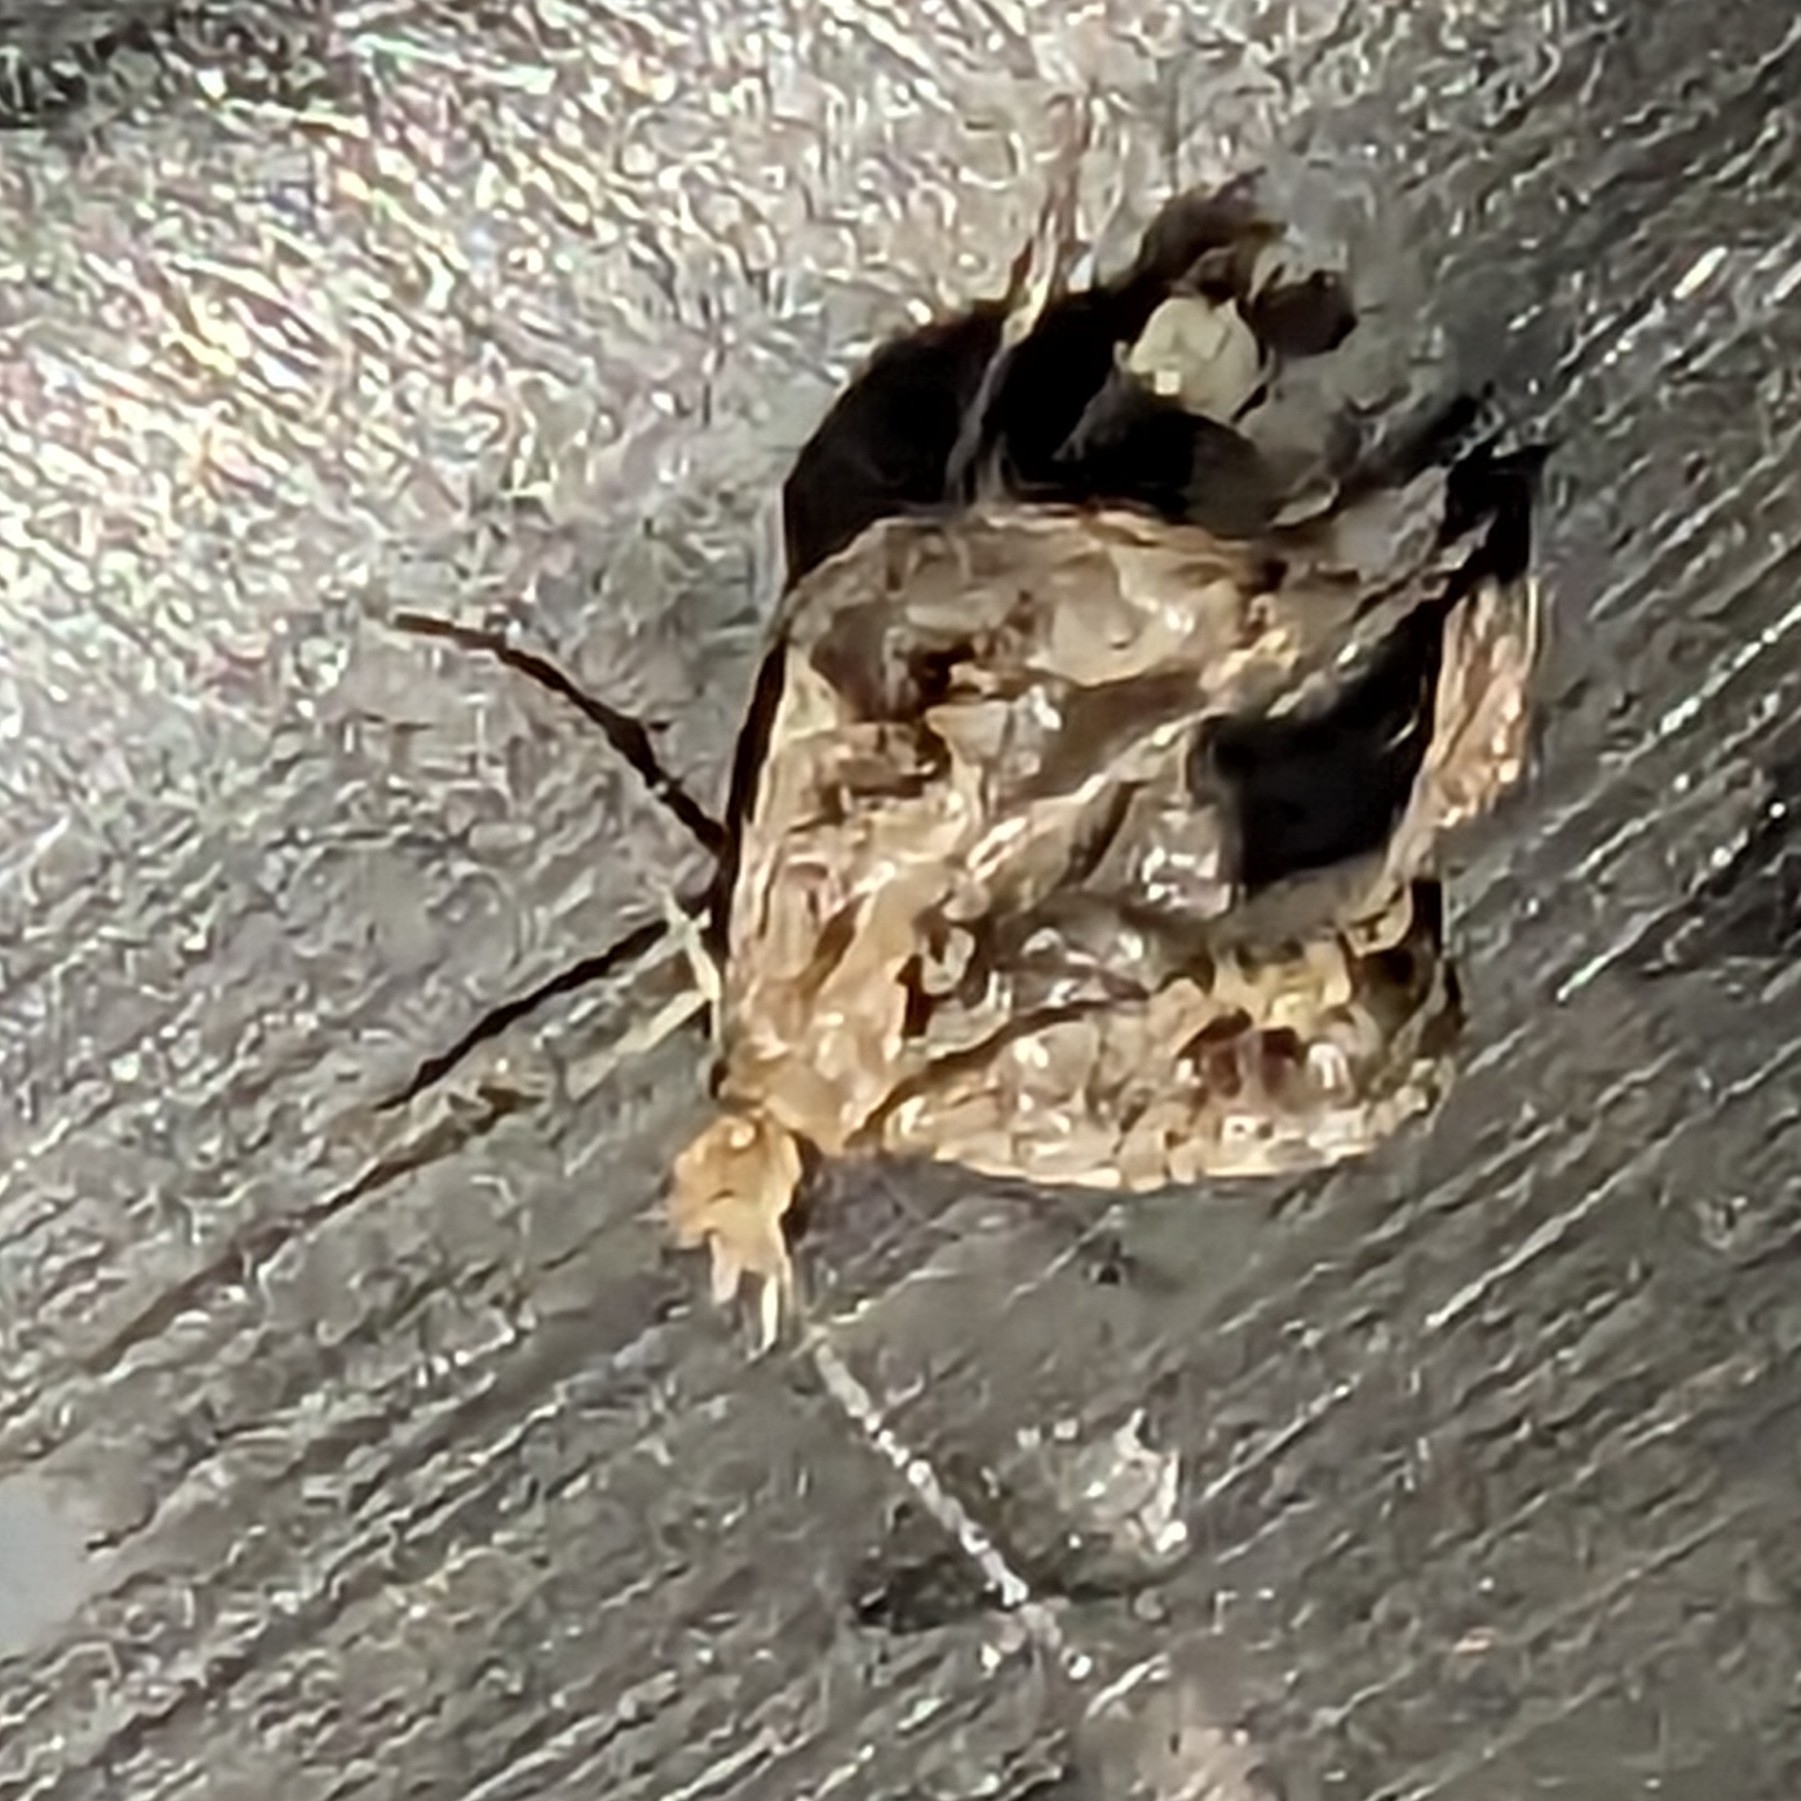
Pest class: diamondback_moth